Epilobium minutum

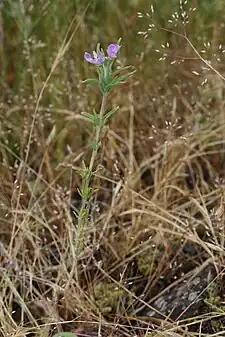
"Epilobium minutum" at the Kingston Prairie Preserve, Stayton, Oregon

This annual wildflower is native to western North America from British Columbia and Alberta to California and Arizona. This is a plant of fields and meadows, including vernal pools, and it is one of the first flowers to spring up in areas recently cleared by wildfire.